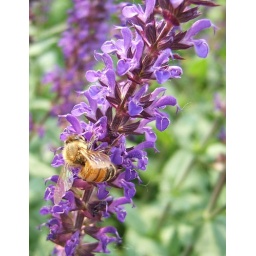
Bee in the flower bed outside of Weigel Hall